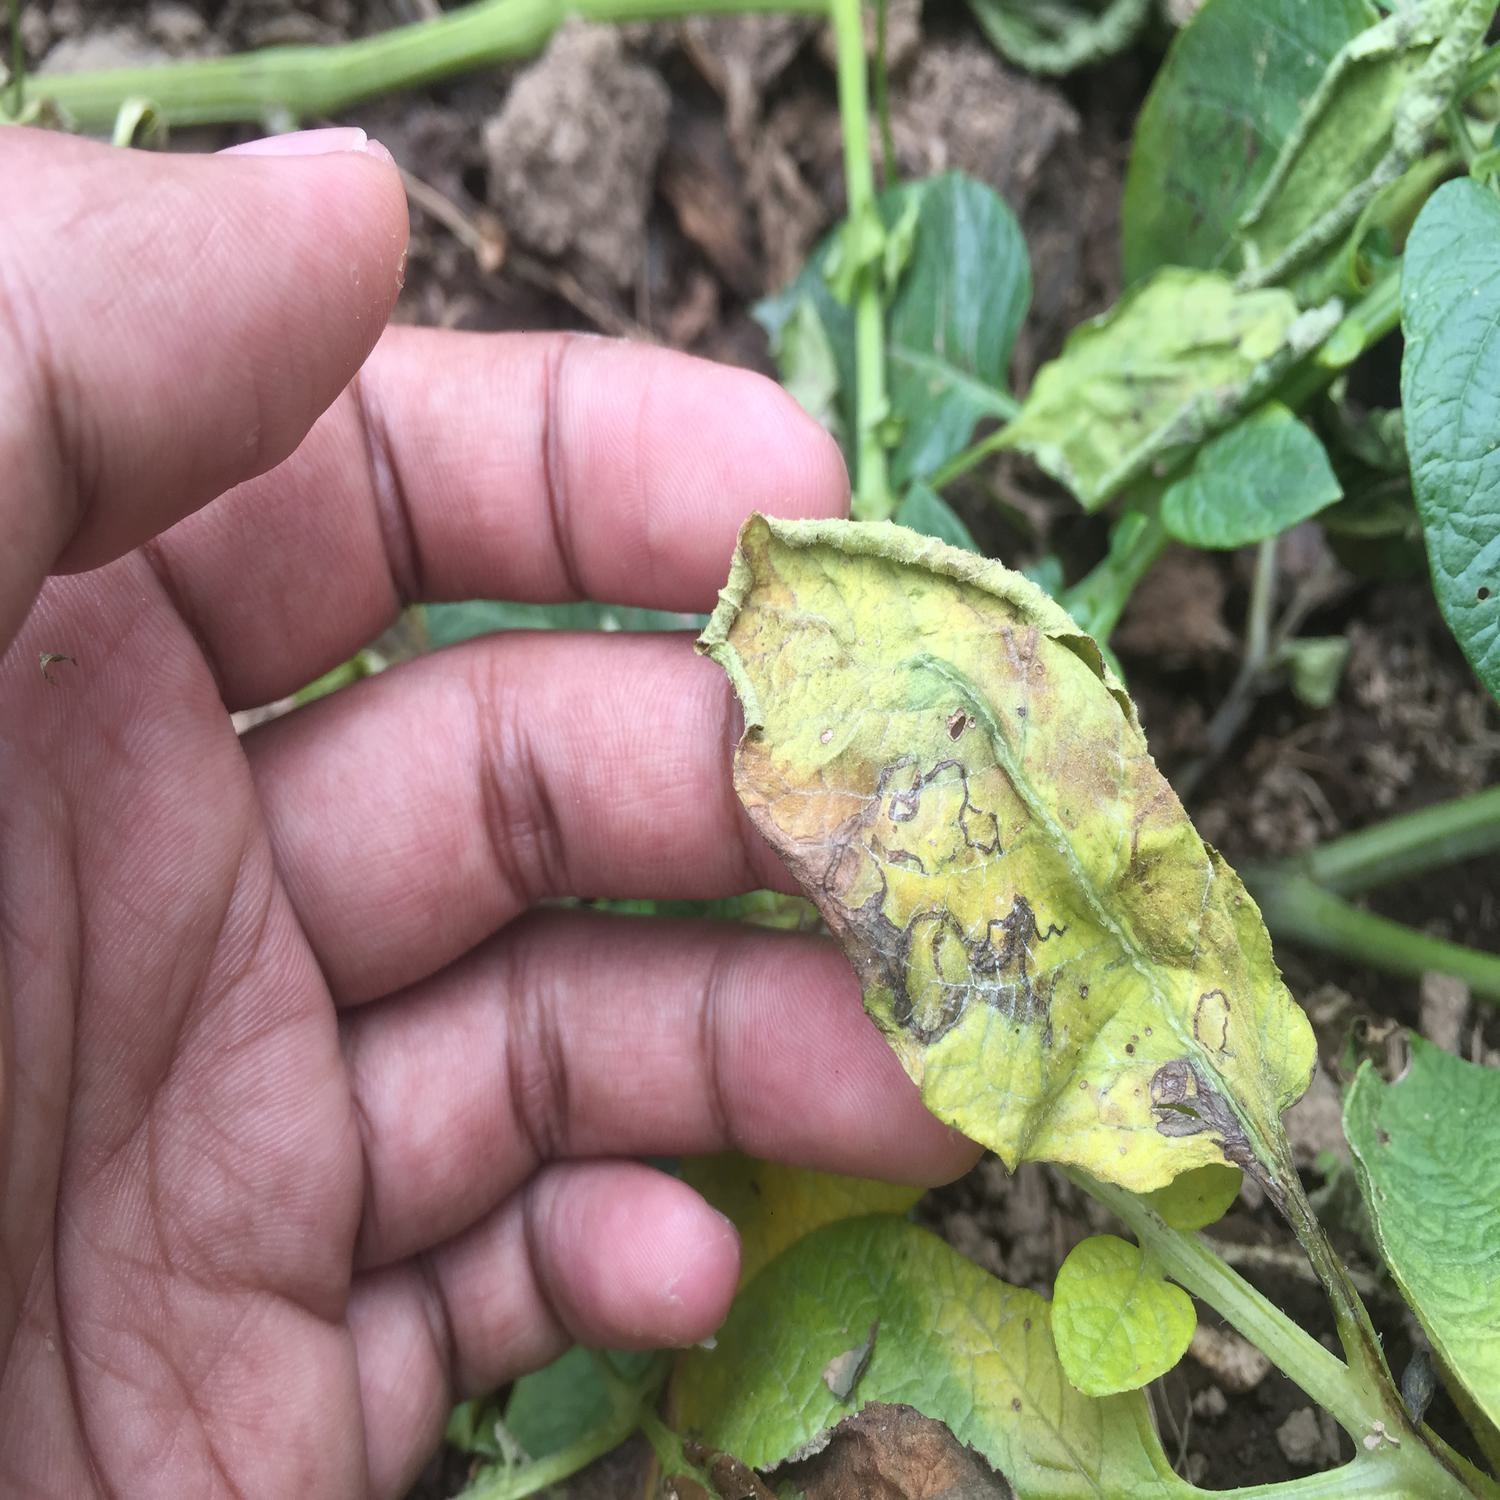
Label: Pest